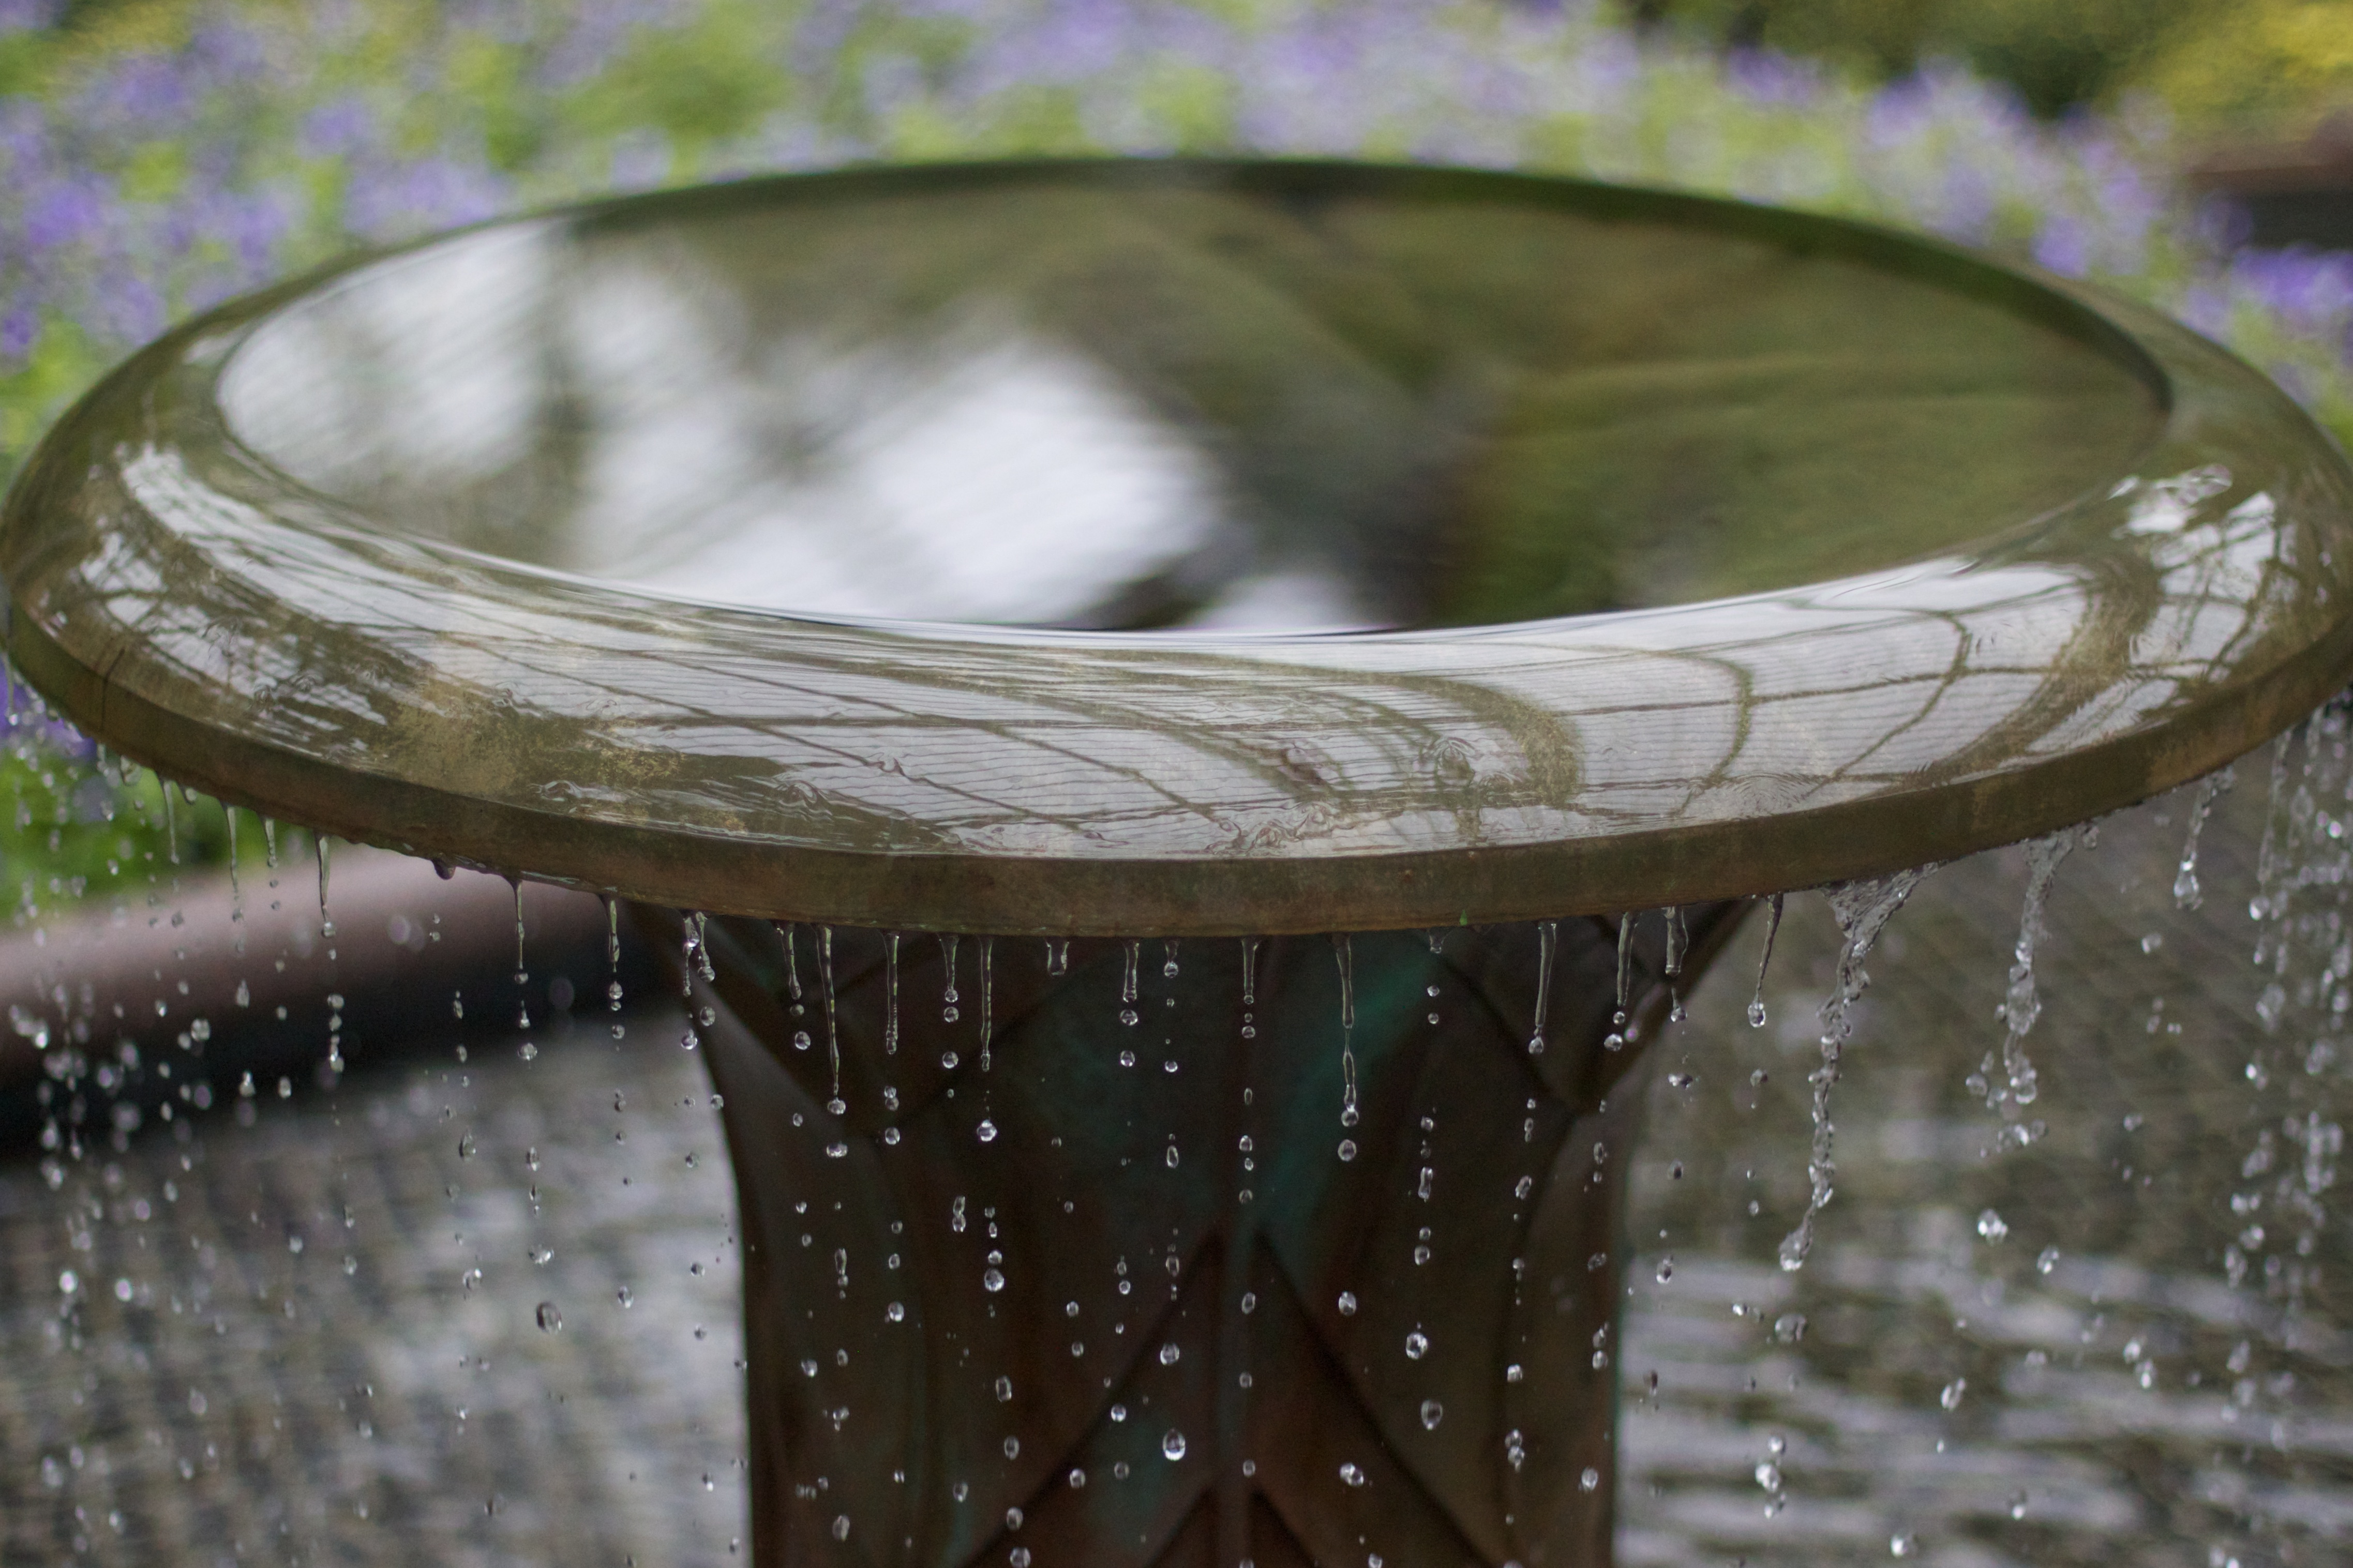
table, water, branch, wood, glass, furniture, circle, shape, odyssey, longwoodgardens, bird bath